Eating Out

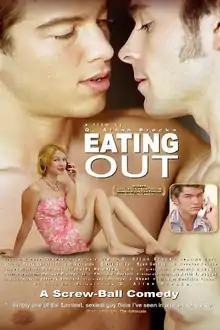
Theatrical release poster

Eating Out is a 2004 American sex comedy film written and directed by Q. Allan Brocka and starring Rebekah Kochan, Ryan Carnes, Jim Verraros, Scott Lunsford, and Emily Stiles.